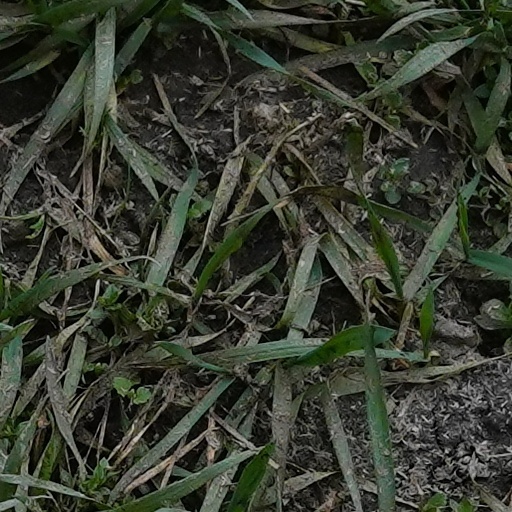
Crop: wheat